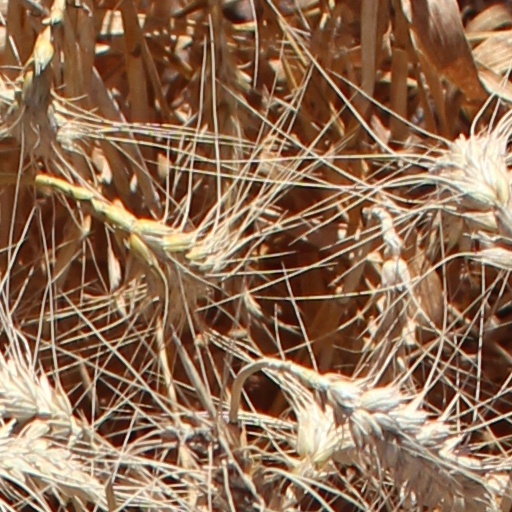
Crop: wheat